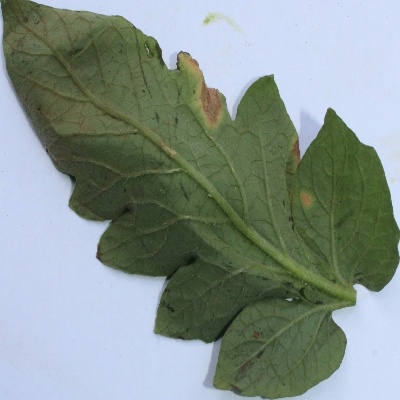
Crop: Tomato
Condition: leaf blight